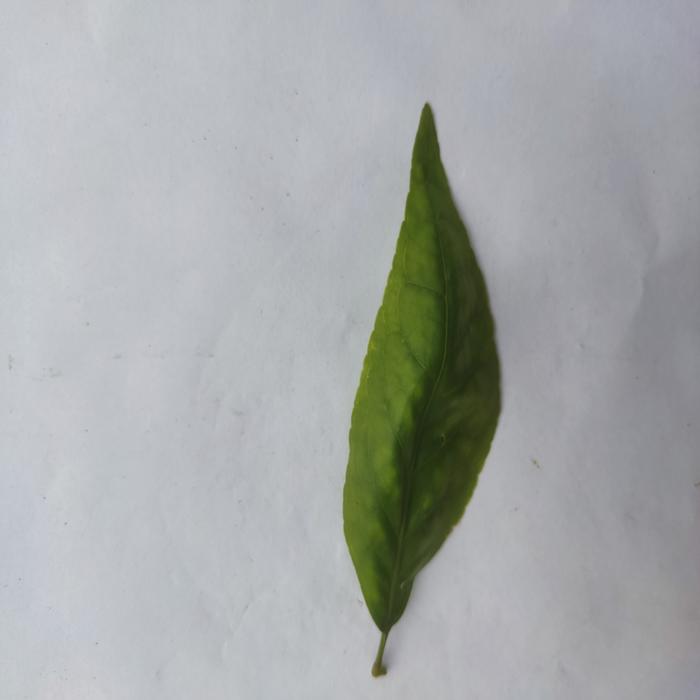
Crop: Aegle Marmelos
Leaf condition: Leaf_Spot